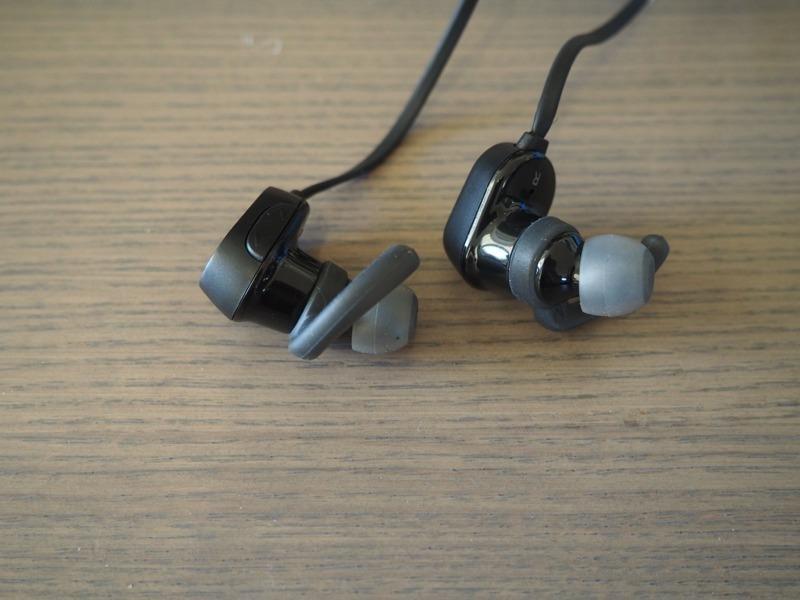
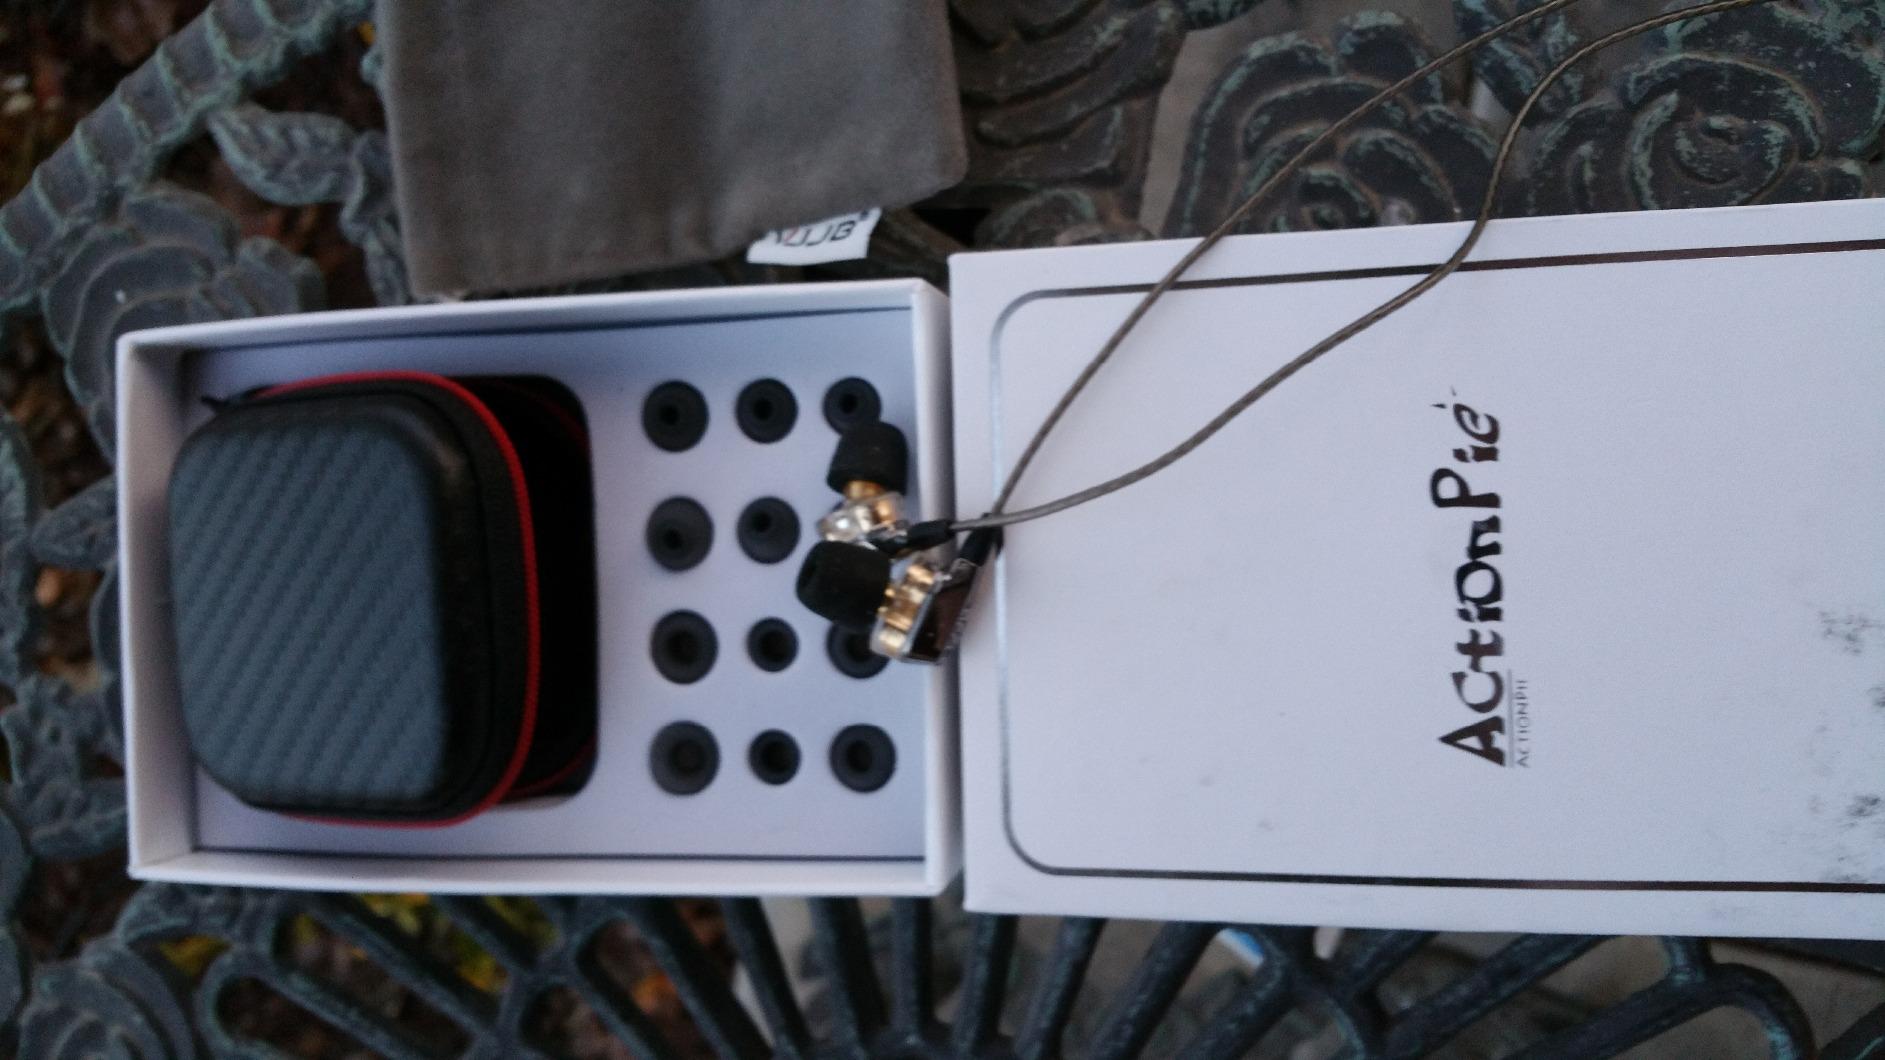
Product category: headphones
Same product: no